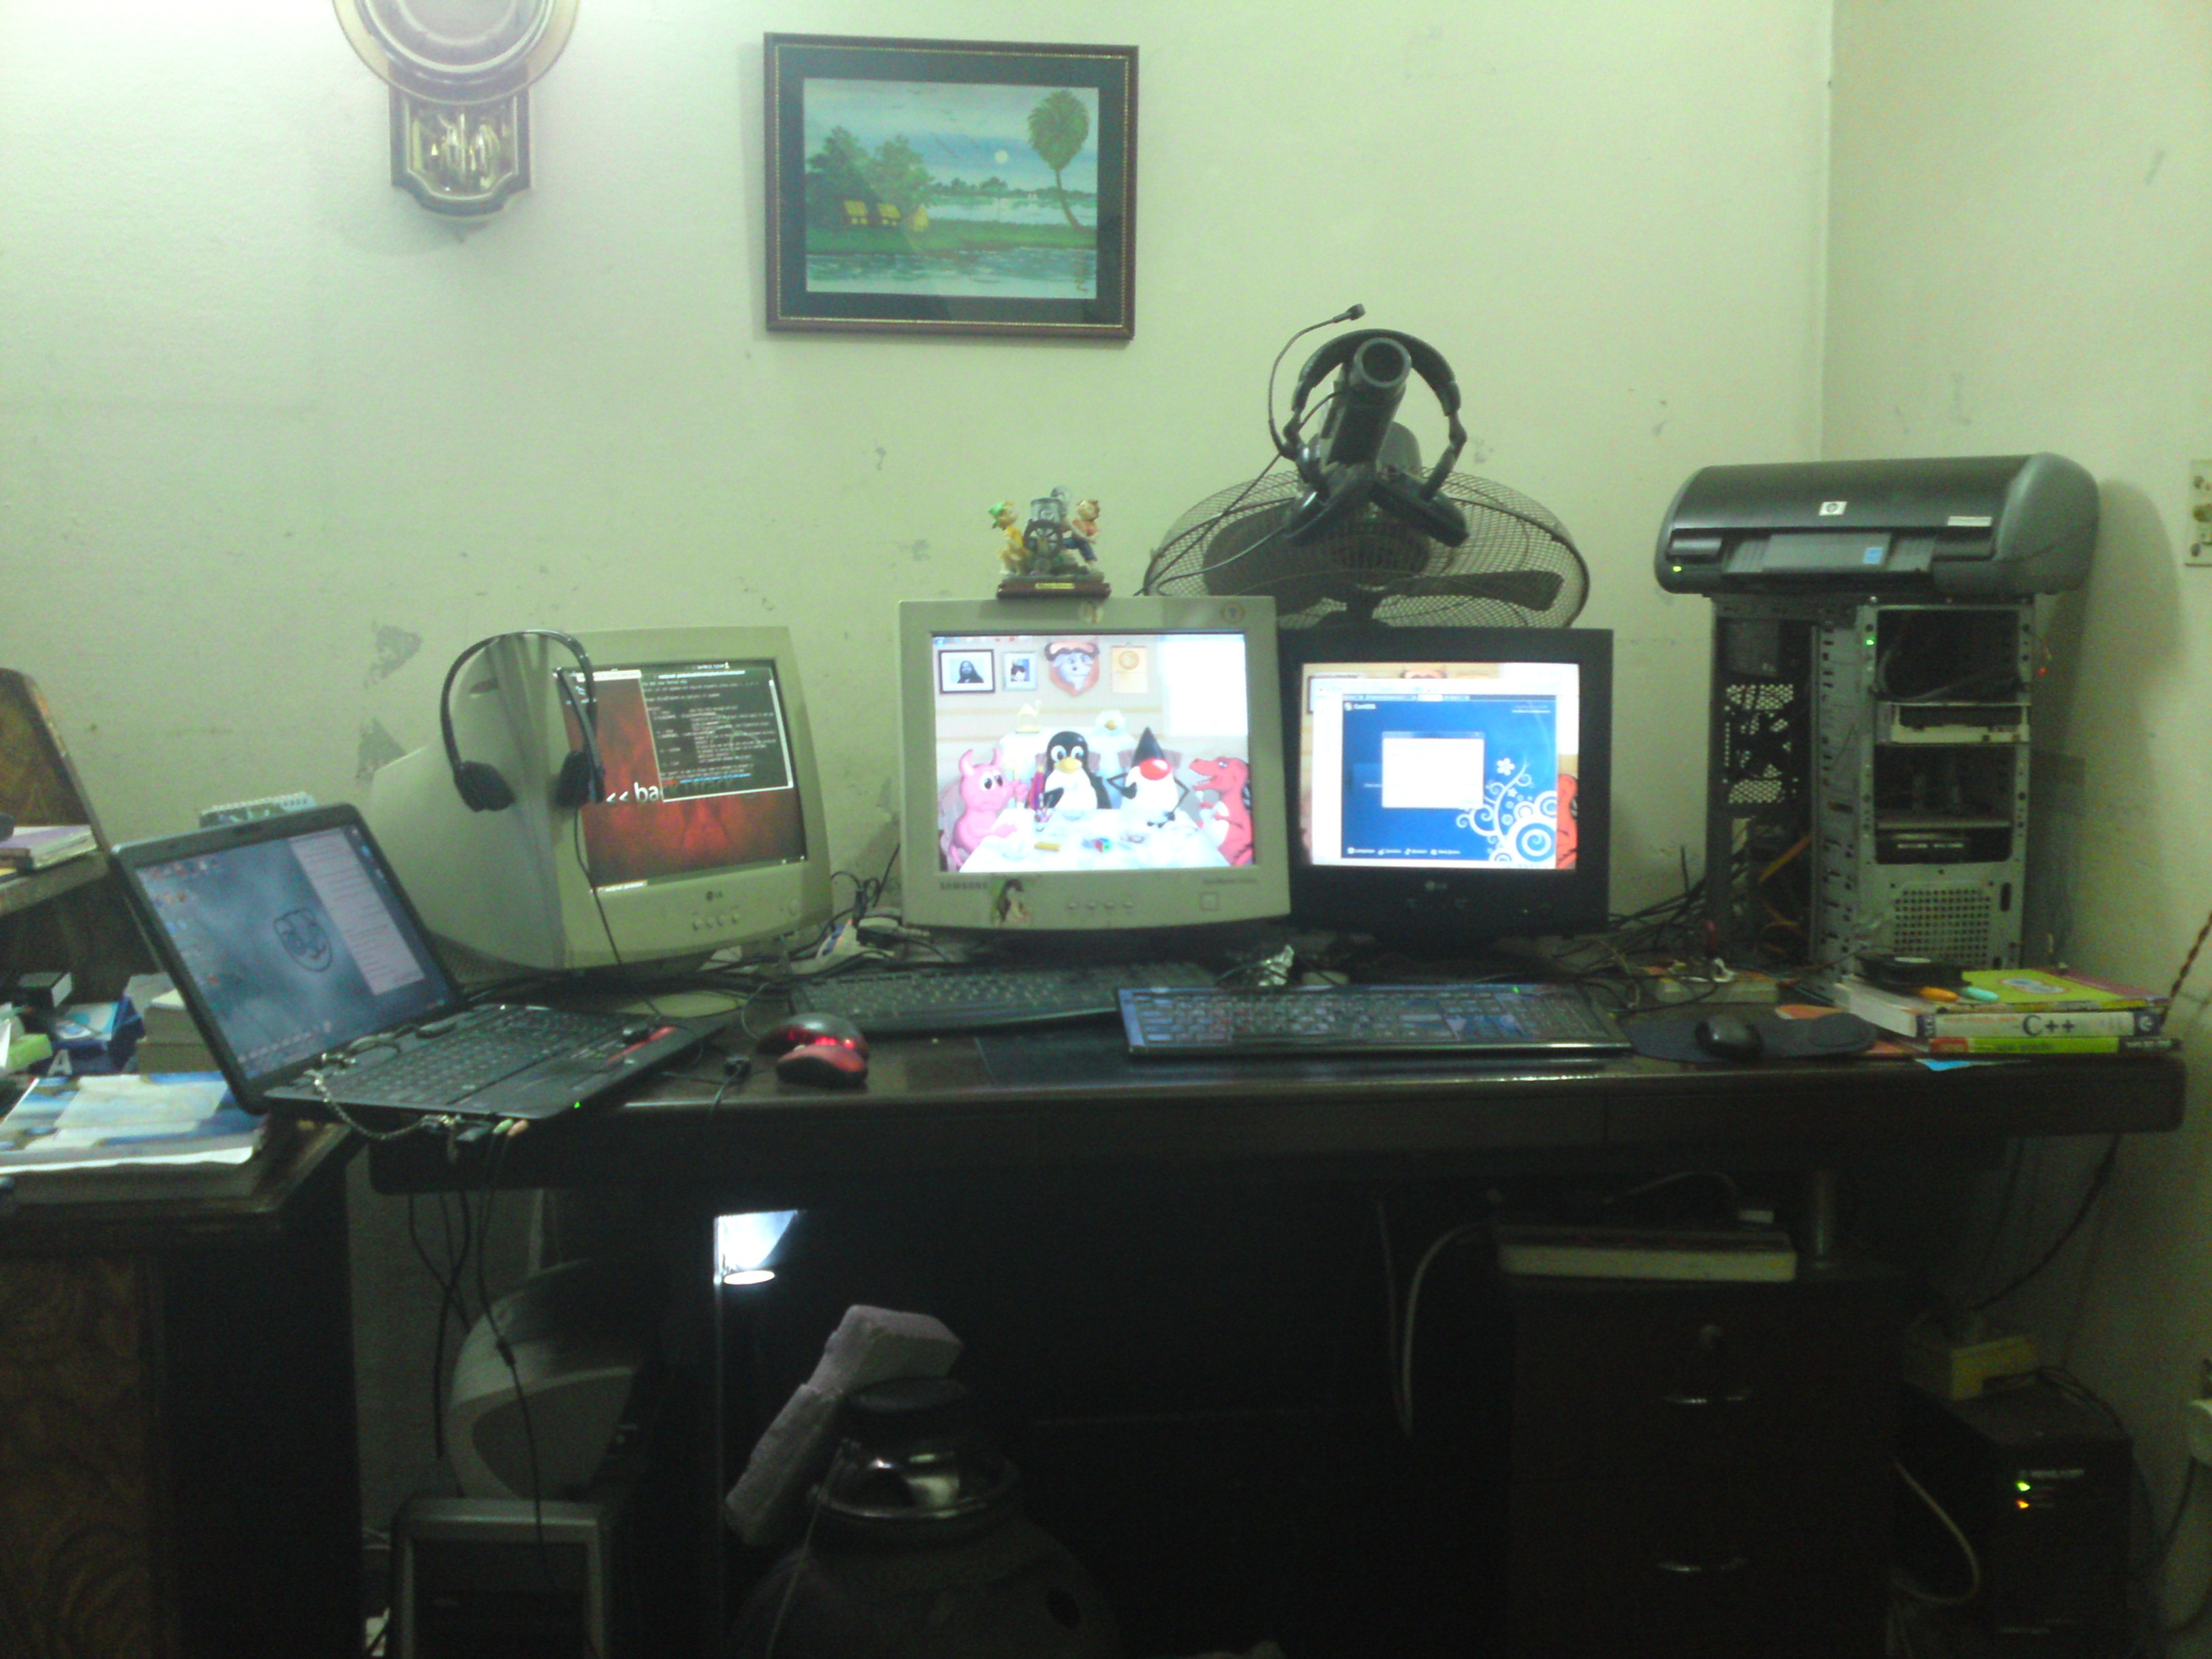
technology, room, personal computer, personal computer hardware